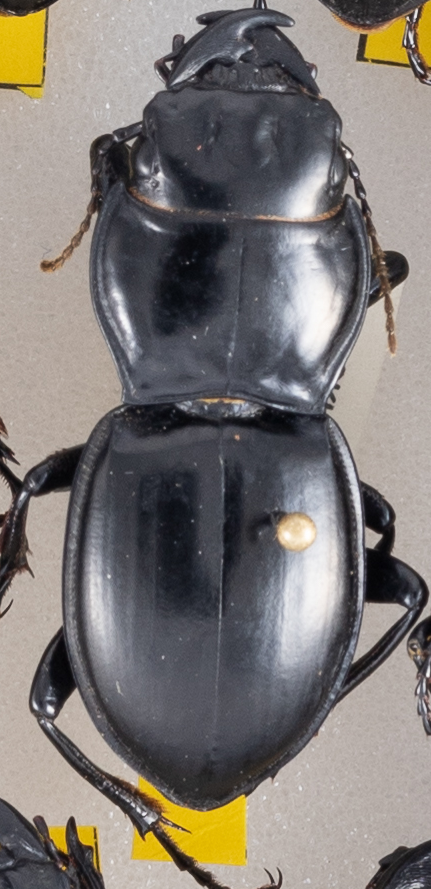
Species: Pasimachus californicus
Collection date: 2022-08-10
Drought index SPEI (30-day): -1.28
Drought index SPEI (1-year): -2.09
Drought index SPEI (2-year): -1.13